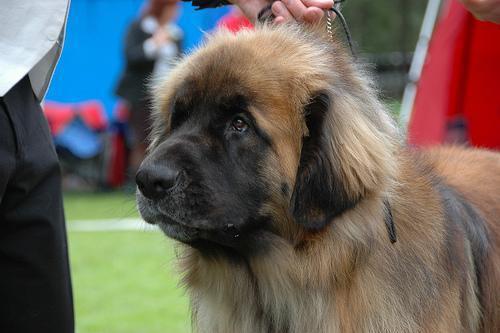
leonberger